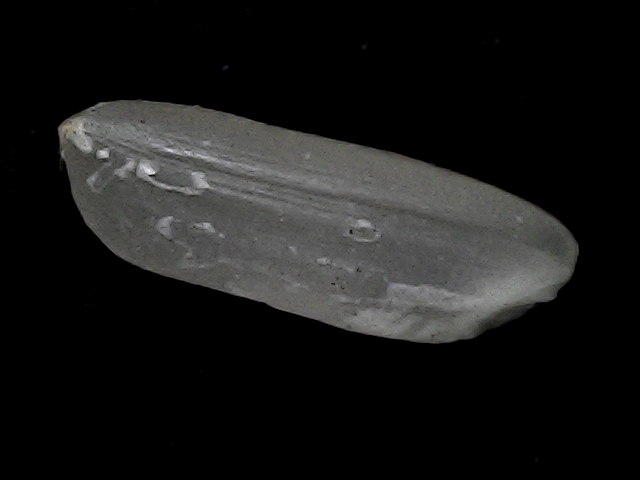
Rice variety: BD56